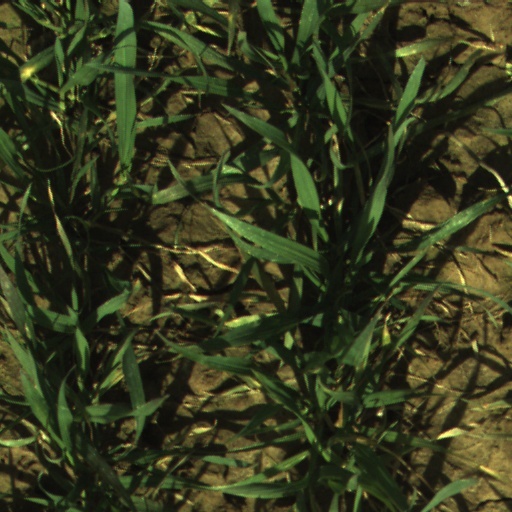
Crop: wheat